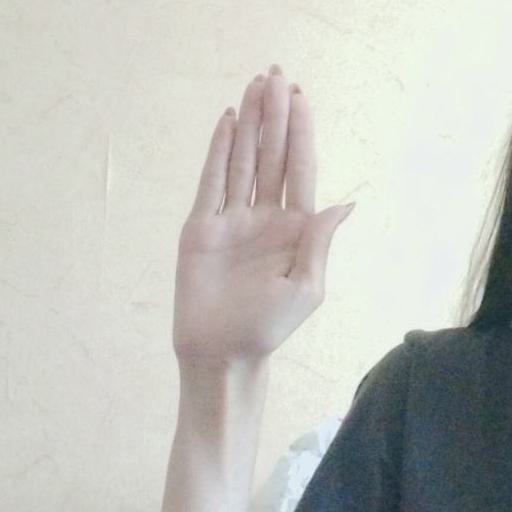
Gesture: stop